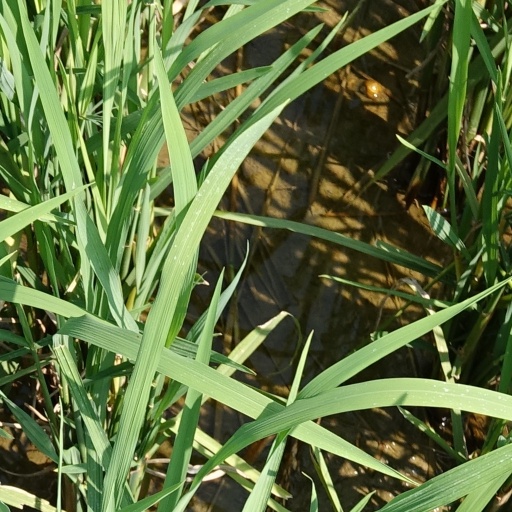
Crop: rice